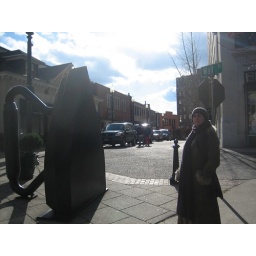
wall street in asheville, north carolina